Port Saeed

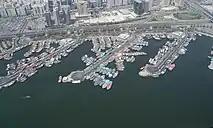
Port Saeed on 1 May 2007

Port Saeed has a small residential neighbourhood that was redesigned by Dubai Municipality after 2003. As a result, several new buildings were built in the area.